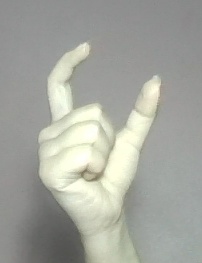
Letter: nun